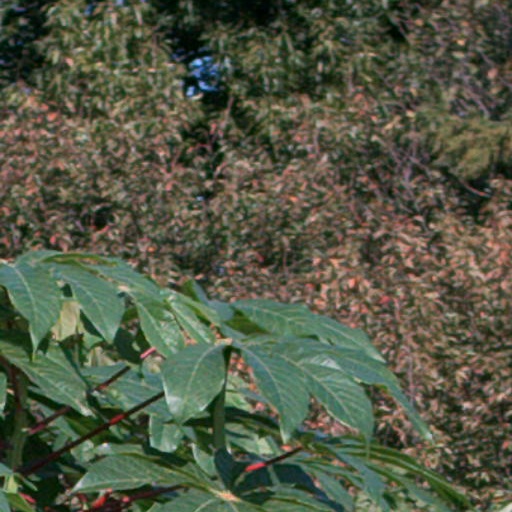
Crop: cassava